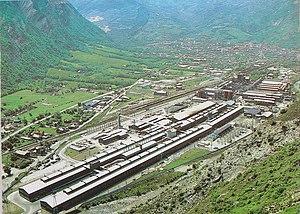
Photographie de l'usine d'aluminium de Trimet à Saint-Jean-de-Maurienne.
L’industrie de la houille blanche en Maurienne s'est distinguée par son rôle pionnier, son importance dans l'histoire locale et son rayonnement international. Dotée précocement d'une voie ferrée internationale et, avec le réseau hydrographique de l’Arc, d'un riche potentiel énergétique, la vallée de Maurienne a attiré dès 1890 les pionniers de la houille blanche comme Henry Gall et Paul Héroult. Ce foyer de l'électrochimie et de l'électrométallurgie s'est encore renforcé en participant à l'effort de guerre à partir de 1914. Mais il a perdu sa rente énergétique avec la nationalisation de l'électricité après 1945, puis a souffert de son enclavement montagnard dans le contexte de la mondialisation de l'économie après les Trente Glorieuses. Les quatre établissements industriels encore en fonctionnement, dont la prestigieuse aluminerie de Saint-Jean-de-Maurienne, font figure de survivances.
Saint-Jean-de-Maurienne est une commune française située dans le département de la Savoie, en région Auvergne-Rhône-Alpes.